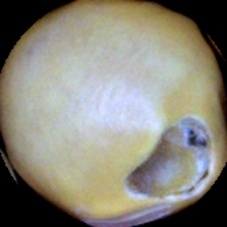
Label: Broken